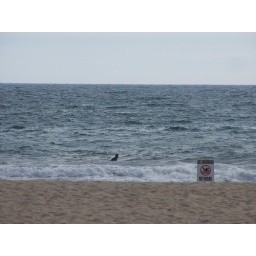
A surfer in the water with a &amp;quot;No swimming&amp;quot; sign in view.